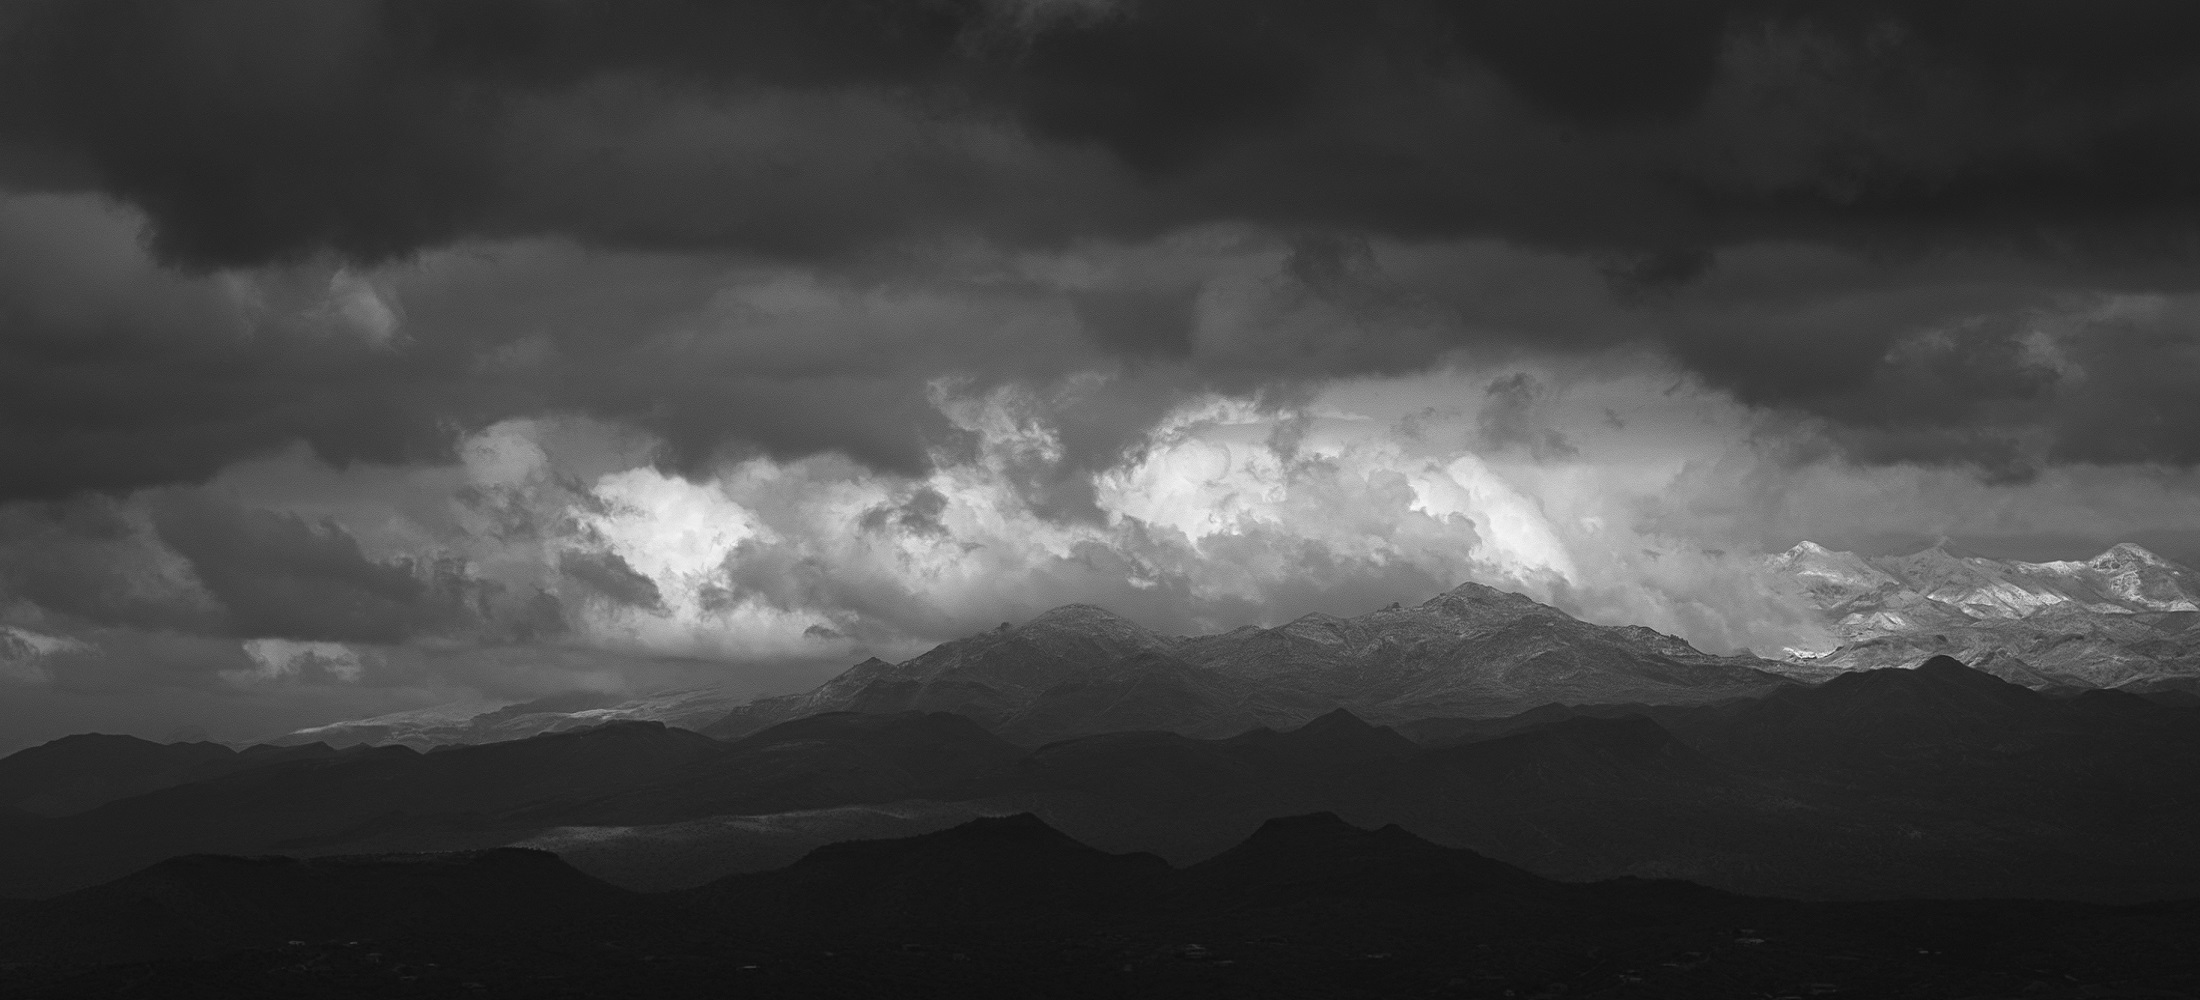
landscape, horizon, wilderness, mountain, cloud, black and white, sky, rain, desert, atmosphere, land, dark, weather, storm, usa, darkness, monochrome, cloudscape, arizona, clouds, mountains, dramatic, silhouettes, meteorological phenomenon, tonto national forest, monochrome photography, atmospheric phenomenon, geological phenomenon